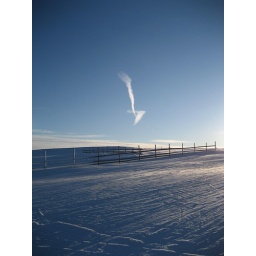
A really strange cloud in the sky over the slope in the at the over thee...